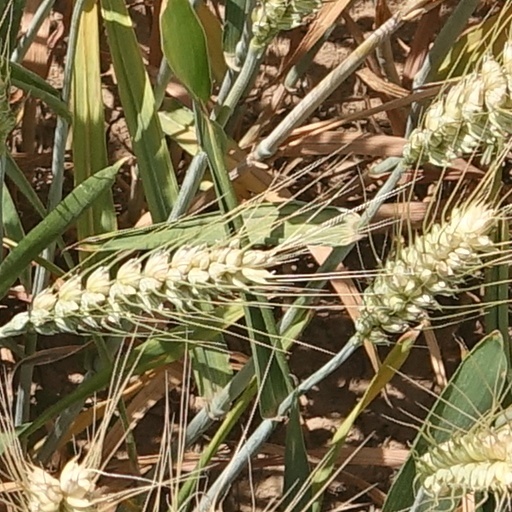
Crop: wheat